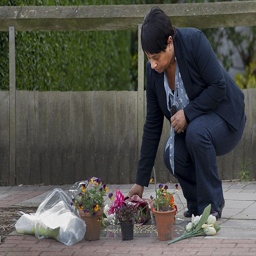
sadness : politician lays flowers at the spot